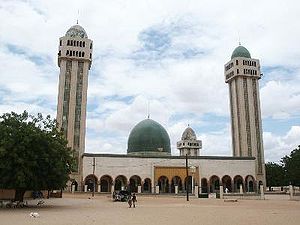
Kaolack
Kaolack er en by i det vestlige Senegal med 172.305 indbyggere. Byen er hovedstad i regionen af samme navn.